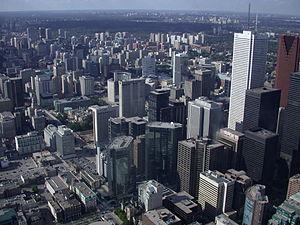
La tour CN est une tour de 553,33 mètres située dans le centre de Toronto, au Canada, qui est devenue l'emblème de cette ville. La tour est parfois appelée la tour du Canadien National, car la compagnie ferroviaire du Canadien National était propriétaire de la tour. Pendant 34 ans, la tour CN a été la plus haute tour du monde avant d'être dépassée en 2009 par la Burj Khalifa et la Tour de télévision et de tourisme de Canton. Elle reste à ce jour la plus haute tour de l'hémisphère occidental.